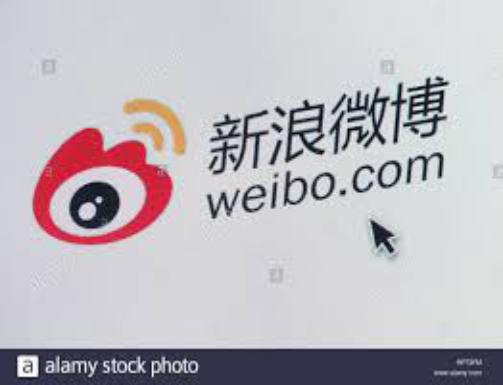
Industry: Leisure